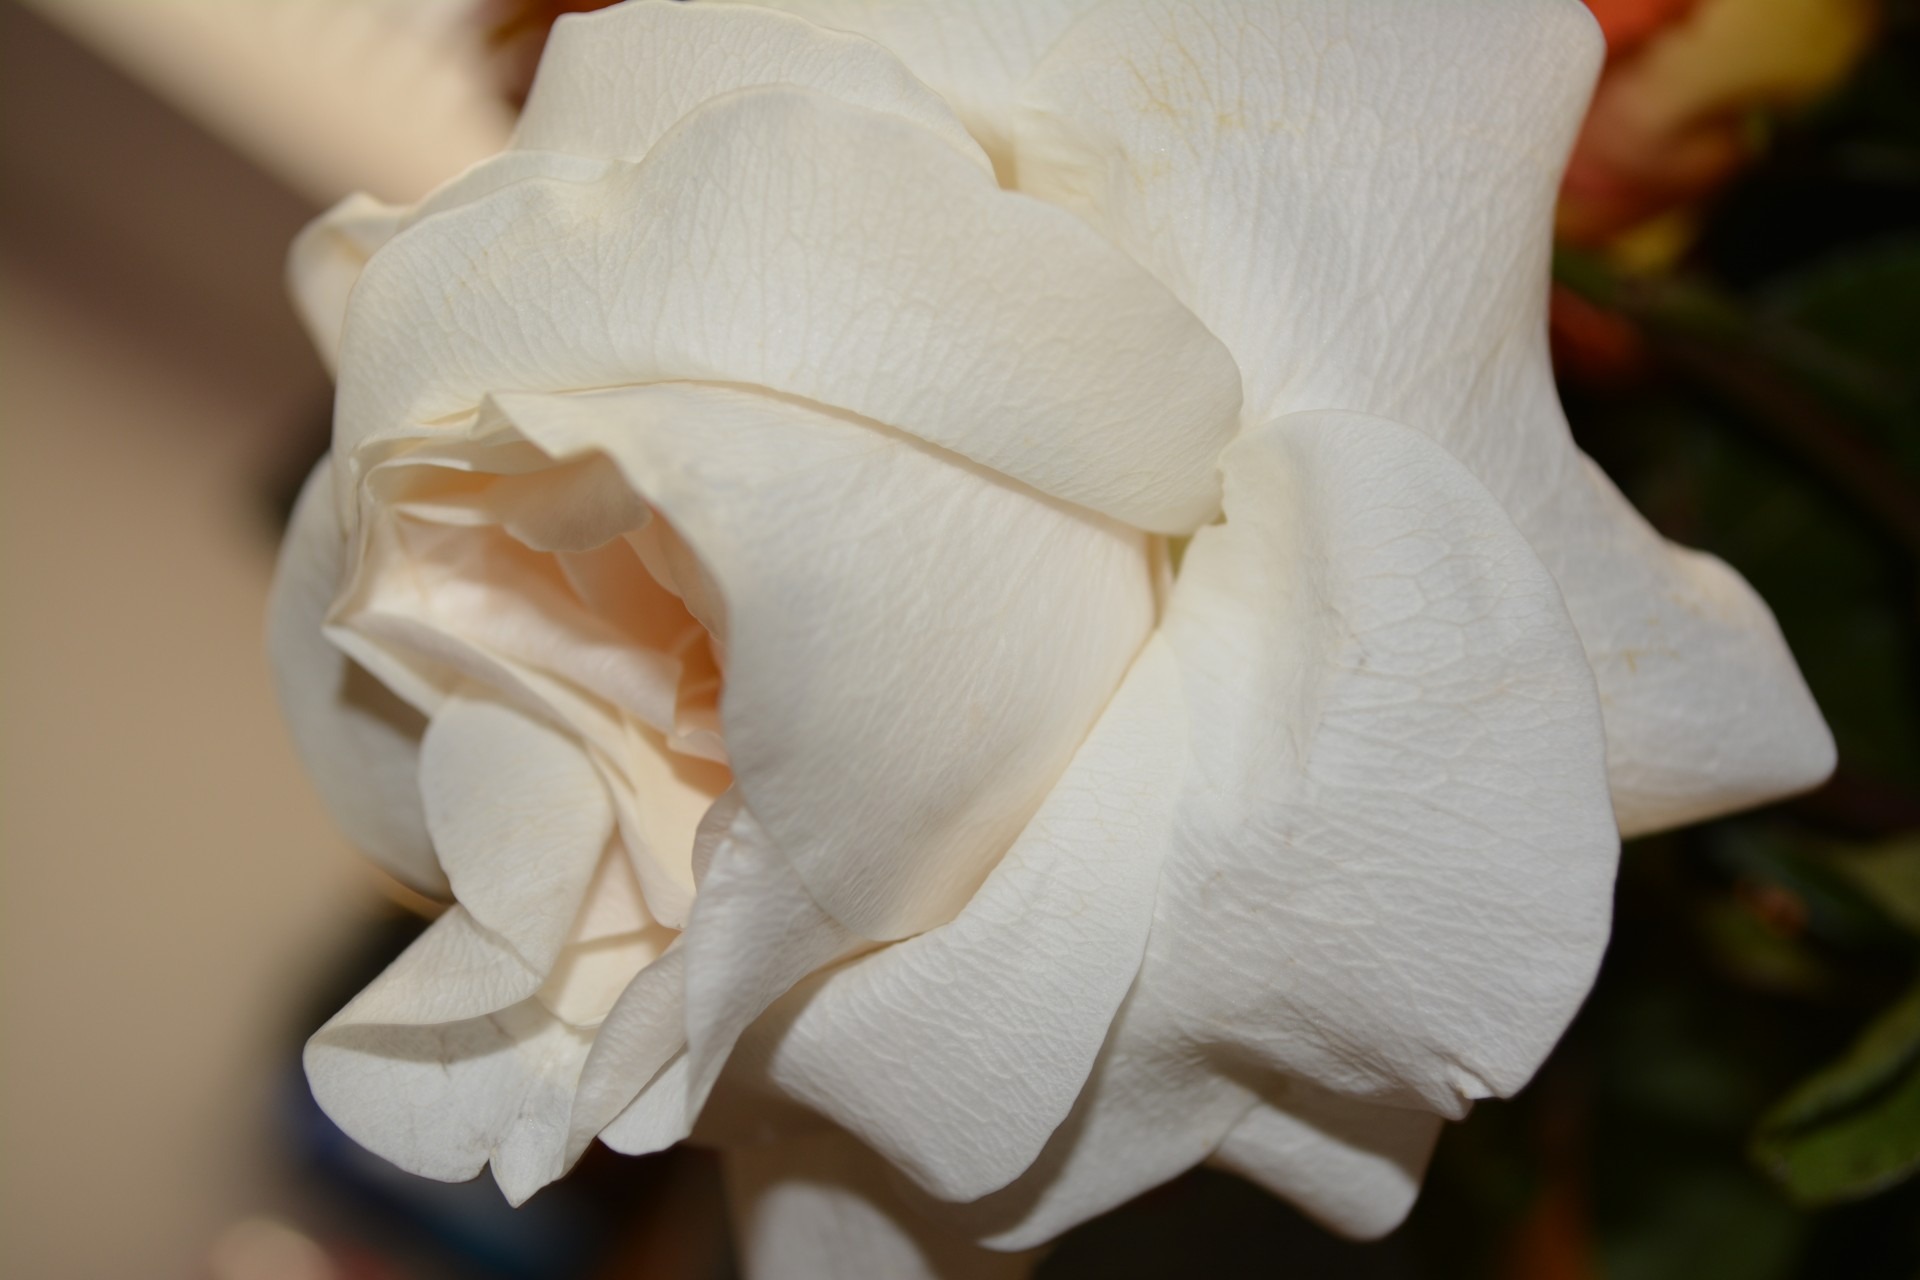
plant, white, photography, flower, petal, rose, botany, blooming, garden, flora, flowers, close up, gardenia, macro photography, flowering plant, plant stem, land plant